New Horizons

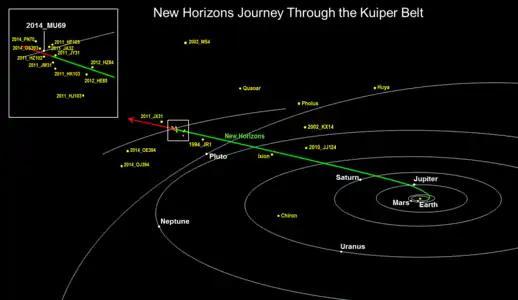
Trajectory of "New Horizons" and other nearby Kuiper belt objects

In 2011, mission scientists started the New Horizons KBO Search, a dedicated survey for suitable KBOs using ground telescopes. Large ground telescopes with wide-field cameras, notably the twin 6.5-meter Magellan Telescopes in Chile, the 8.2-meter Subaru Observatory in Hawaii and the Canada–France–Hawaii Telescope were used to search for potential targets. By participating in a citizen-science project called Ice Hunters the public helped to scan telescopic images for possible suitable mission candidates. The ground-based search resulted in the discovery of about 143 KBOs of potential interest, but none of these were close enough to the flight path of "New Horizons". Only the Hubble Space Telescope was deemed likely to find a suitable target in time for a successful KBO mission. On June 16, 2014, time on Hubble was granted for a search. Hubble has a much greater ability to find suitable KBOs than ground telescopes. The probability that a target for "New Horizons" would be found was estimated beforehand at about 95%.